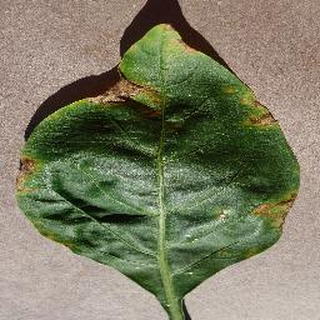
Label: bell_pepper_bacterial_spot